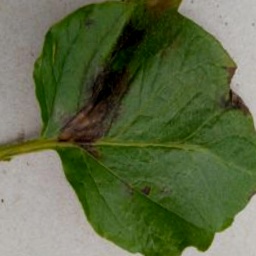
Etiqueta: Late Blight